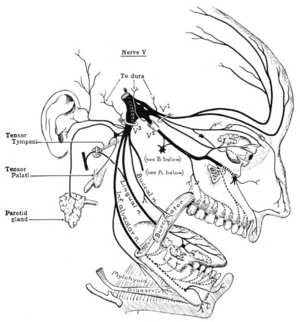
Nervus trigeminus
Skematisk illustration af nervus trigemnius og organerne den er forbundet med
Nervus trigeminus eller trillingenerven er den 5. af de 12 parrede hjernenerver og det er den største af disse. Det er en blandet sensorisk og motorisk nerve, dog er den overvejende sensorisk. Nerven sørger for sensorisk innervation af ansigtet og motorisk innervation af tyggemusklerne.